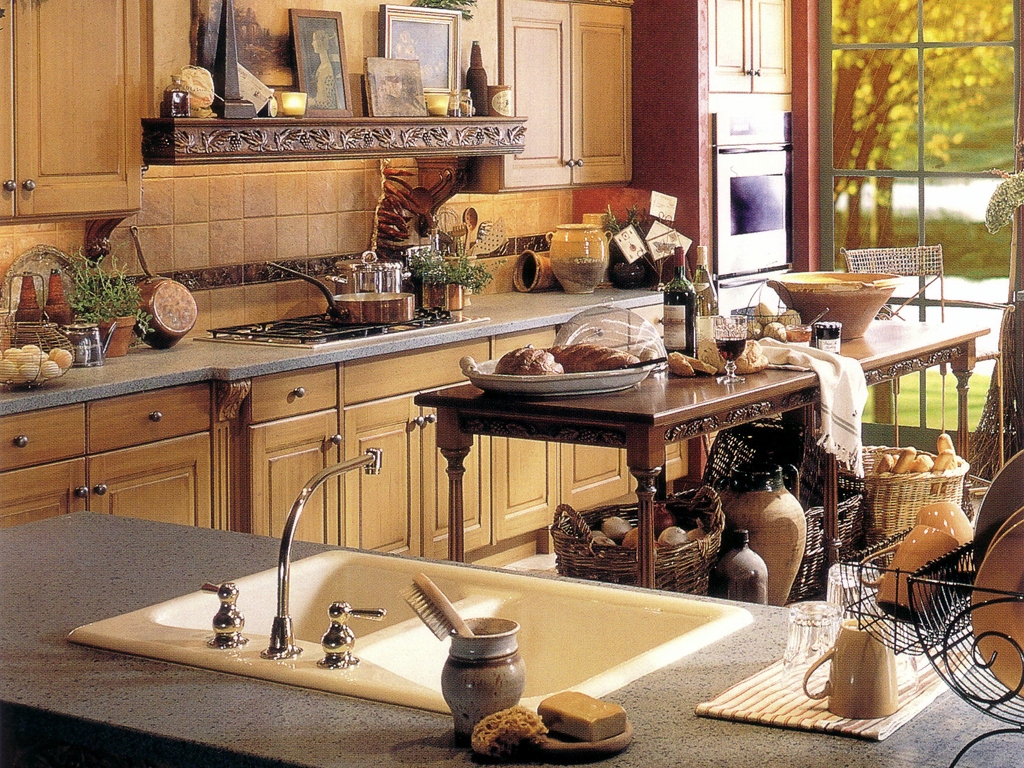
Room type: kitchen